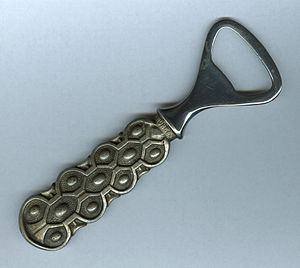
Øloplukker
En almindelig øloplukker
En øloplukker eller samfundshjælper er et redskab der bruges til at åbne øl- og sodavandsflasker med. Den kan have flere forskellige former, typisk et aflangt håndtag og en afrundet hoved. Dens størrelse er beskrevet af Dansk Standard i DS53 i 1967.